2008 Perak state election

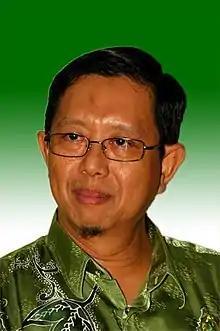
Mohammad Nizar Jamaluddin, the appointed Menteri Besar of Perak.

As the party with the largest number of MLAs in the winning bloc, DAP has the priority in choosing the new Menteri Besar. However the state constitution required the Menteri Besar to be Malay-Muslim, and as all of DAP MLAs are not Malay-Muslim, this disqualifies DAP from having a Menteri Besar candidate, although there is a provision in the state constitution that allows the Sultan of Perak to waive this requirement at his discretion. Regardless, DAP nominated its state chief and MLA for Sitiawan, Ngeh Koo Ham as its candidate. PAS also named Mohammad Nizar Jamaluddin, MLA for Pasir Panjang and PAS Perak Secretary as its candidate. From PKR, it nominated its state treasurer and MLA for Behrang, Jamaluddin Mohd Radzi. The list of names were submitted to the Regent of Perak to be extended to the Sultan of Perak, in a meeting between leader of the coalition and the Regent on 10 March.